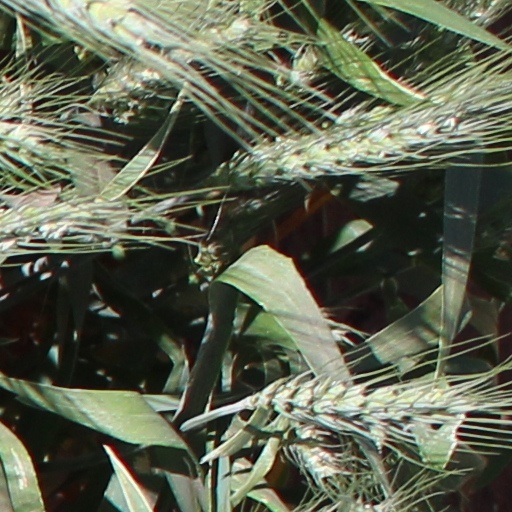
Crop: wheat